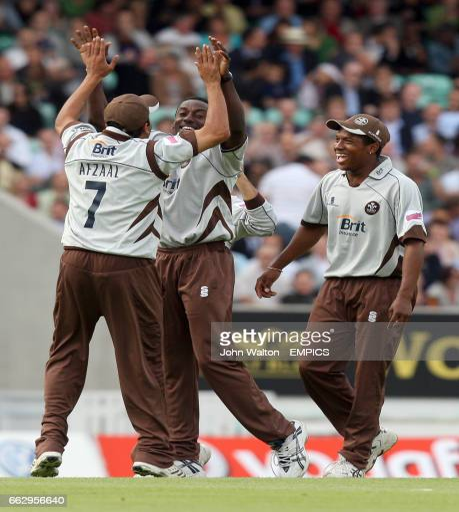
cricket player is congratulated by his team mates after taking the wicket of cricket player